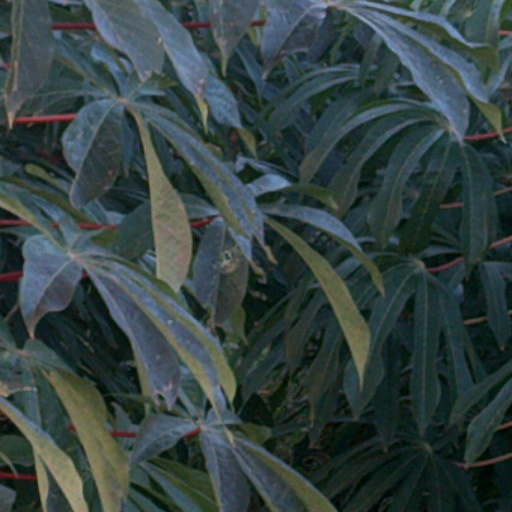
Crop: cassava